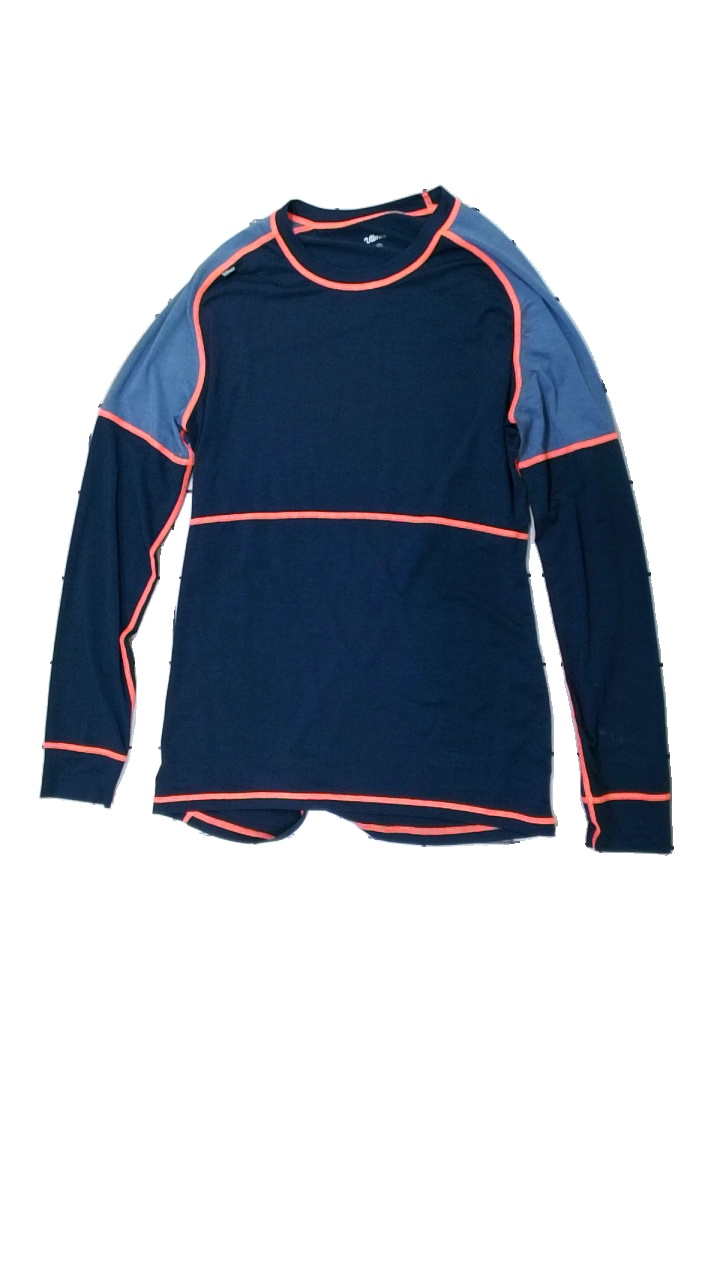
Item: Top (Men)
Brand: Ullmax
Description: blå långärmad tröja med orange sömmar, nopprig
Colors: Blue, Orange
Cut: Regular
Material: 100% polyester
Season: All
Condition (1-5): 2
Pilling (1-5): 2
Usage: Export
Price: <50